Liberty (department store)

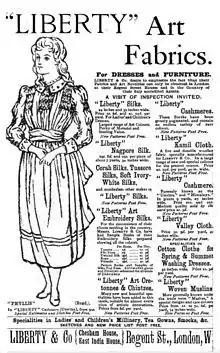
Liberty art fabrics advertisement, May 1888

In November 1885, Liberty brought forty-two villagers from India to stage a living village of Indian artisans. Liberty's specialised in Oriental goods, in particular imported Indian silks, and the aim of the display was to generate both publicity and sales for the store. In 1889, Oscar Wilde, a regular client of the store, wrote "Liberty's is the chosen resort of the artistic shopper".